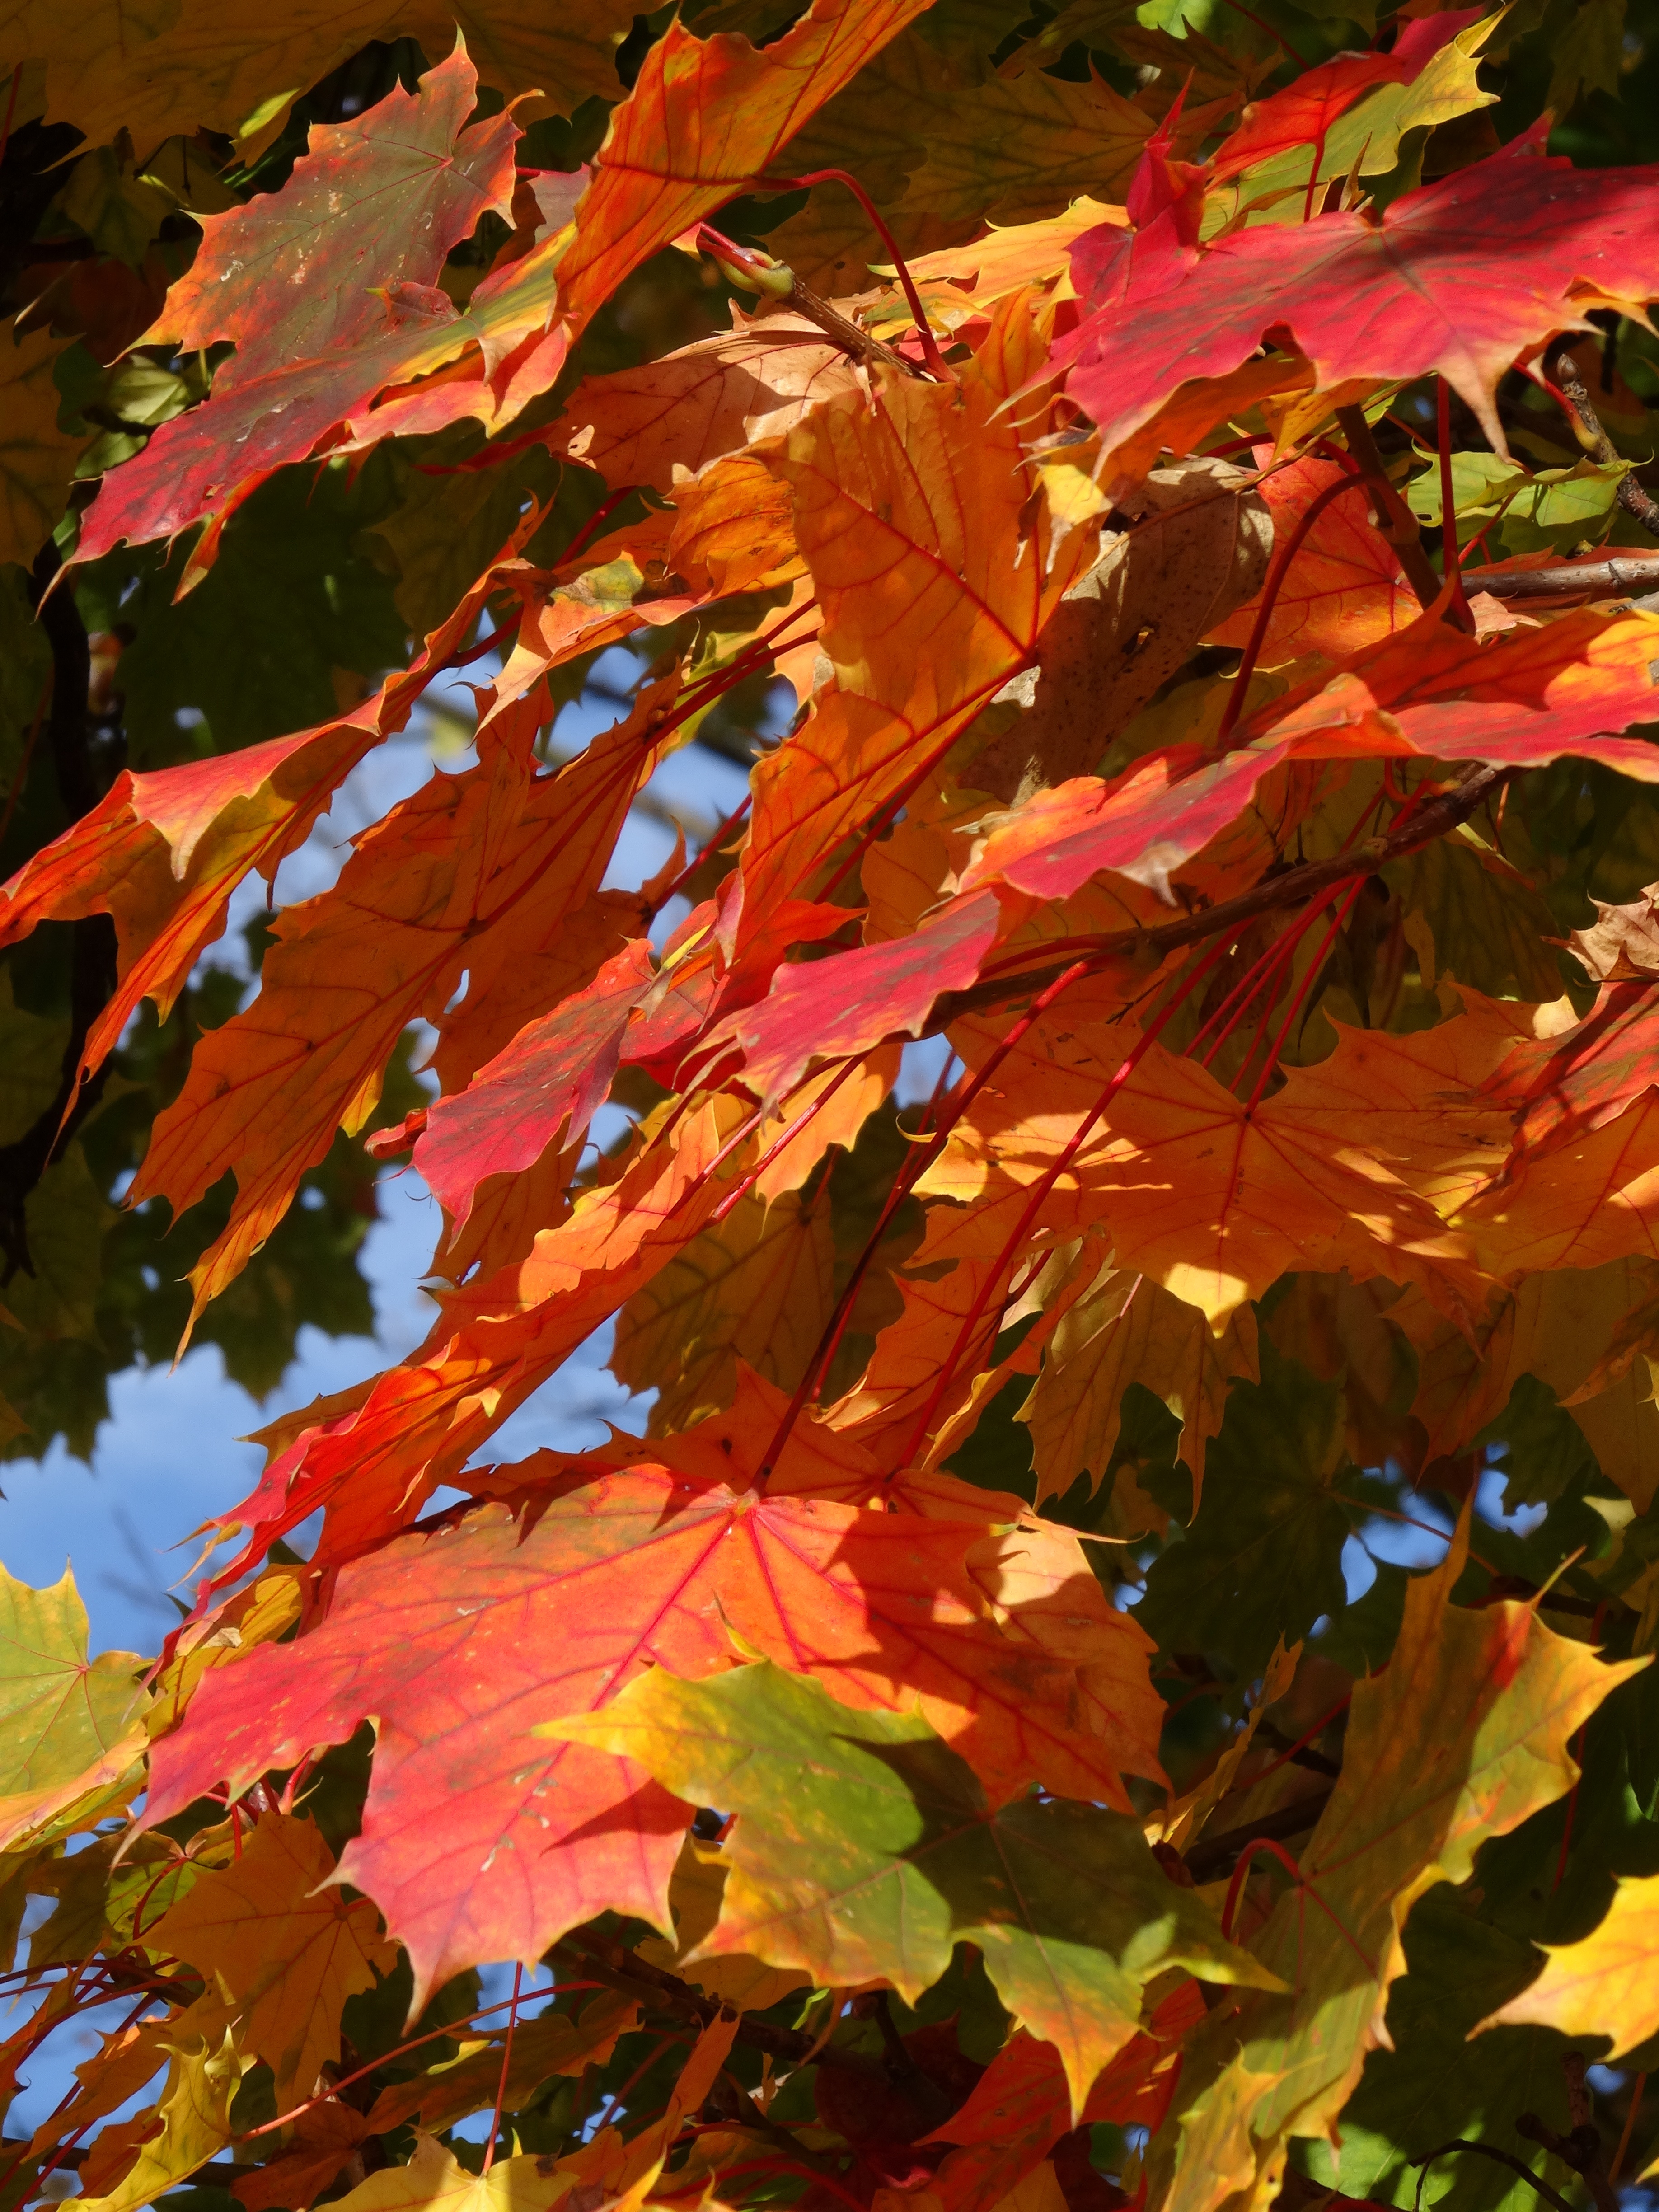
tree, nature, branch, plant, leaf, foliage, color, autumn, season, maple tree, maple leaf, autumn gold, collapse, scenically, flowering plant, woody plant, land plant